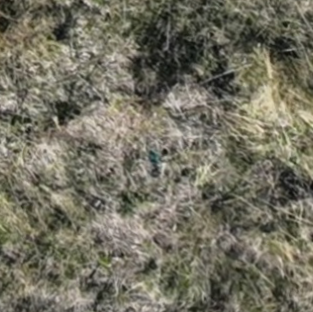
Month: october
Dye color: blue
Dye concentration: high